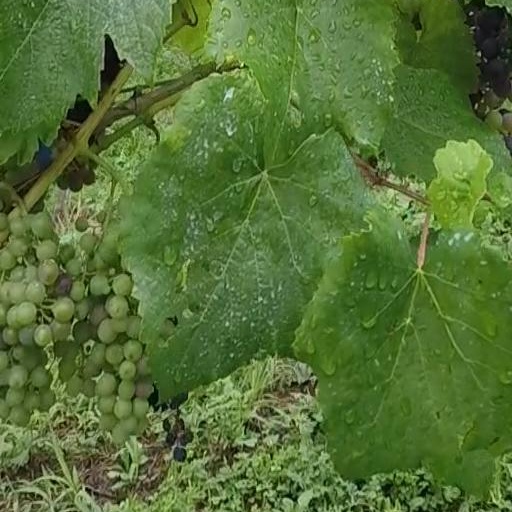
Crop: grape